Johor Bahru

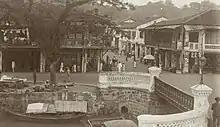
Segget River at the junction of Wong Ah Fook Street and Ungku Puan Street in Johor Bahru, .

In the first phase of Abu Bakar's administration, the British only recognised him as a "maharaja" rather than a "sultan". In 1855, the British Colonial Office began to recognise his status as a Sultan after he met Queen Victoria. He managed to regain Kesang territory for Johor after a civil war with the aid of British forces and he boosted the town's infrastructure and agricultural economy. Infrastructure such as the State Mosque and Royal Palace was built with the aid of Wong Ah Fook, who had become a close patron for the Sultan since his migration during the Temenggong reign. As the Johor-British relationship improved, Abu Bakar also set up his administration under a British style and implemented a constitution known as "Undang-undang Tubuh Negeri Johor" (Johor State Constitution). Although the British had long been advisers for the Sultanate of Johor, the Sultanate never came under direct colonial rule of the British. The direct colonial rule only came into effect when the status of the adviser was elevated to a status similar to that of a Resident in the Federated Malay States (FMS) during the reign of Sultan Ibrahim in 1914.